National Lampoon's TV: The Movie

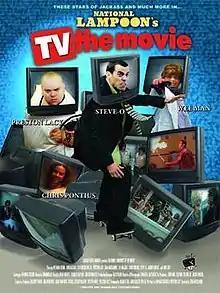
Official DVD cover

National Lampoon's TV: The Movie is a 2006 American parody film that features several cast members from the "Jackass" franchise, including Steve-O, Preston Lacy, Jason "Wee Man" Acuña and Chris Pontius. The film is a channel-surfing adventure through television programs and commercials. It features parodies of many television shows, such as "Fear Factor", "Cops", "MTV Cribs", "The Six Million Dollar Man" and "Miami Vice". A series of over fifty sketches makes up the movie: cartoons, reality shows, fake movie trailers, fake TV show trailers, and computer animation.